Alua Nurman

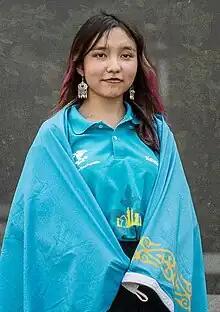
Nurman in 2023

Alua Nurman (born 25 April 2007) is a Kazakhstani chess Woman Grandmaster (2024), World Women's Team Chess Championship silver medalist (2023).